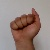
The image shows a hand gesture representing the letter 'A' in Indian Sign Language.